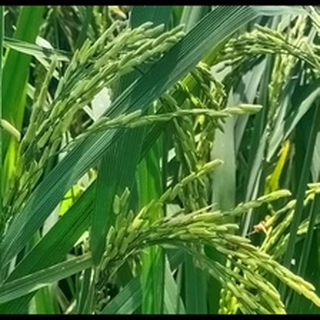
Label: healthy_rice